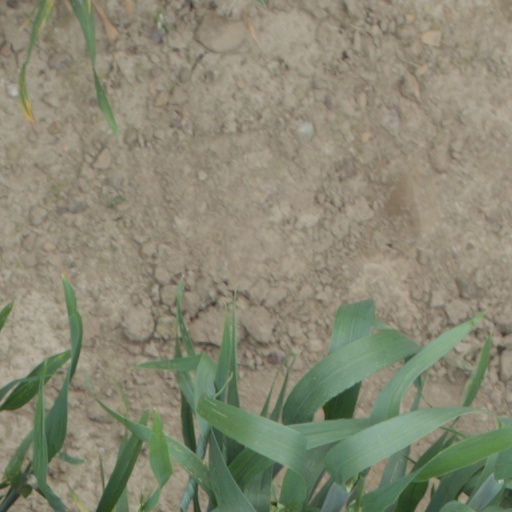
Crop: wheat